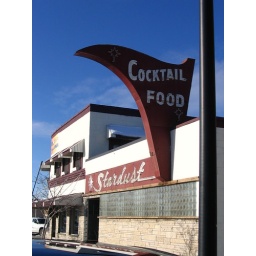
My favorite bar sign in Escanaba (though I've never been inside).